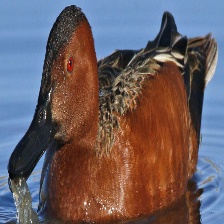
Species: CINNAMON TEAL
Scientific name: ANAS CYANOPTERA
ImageNet parent category: drake